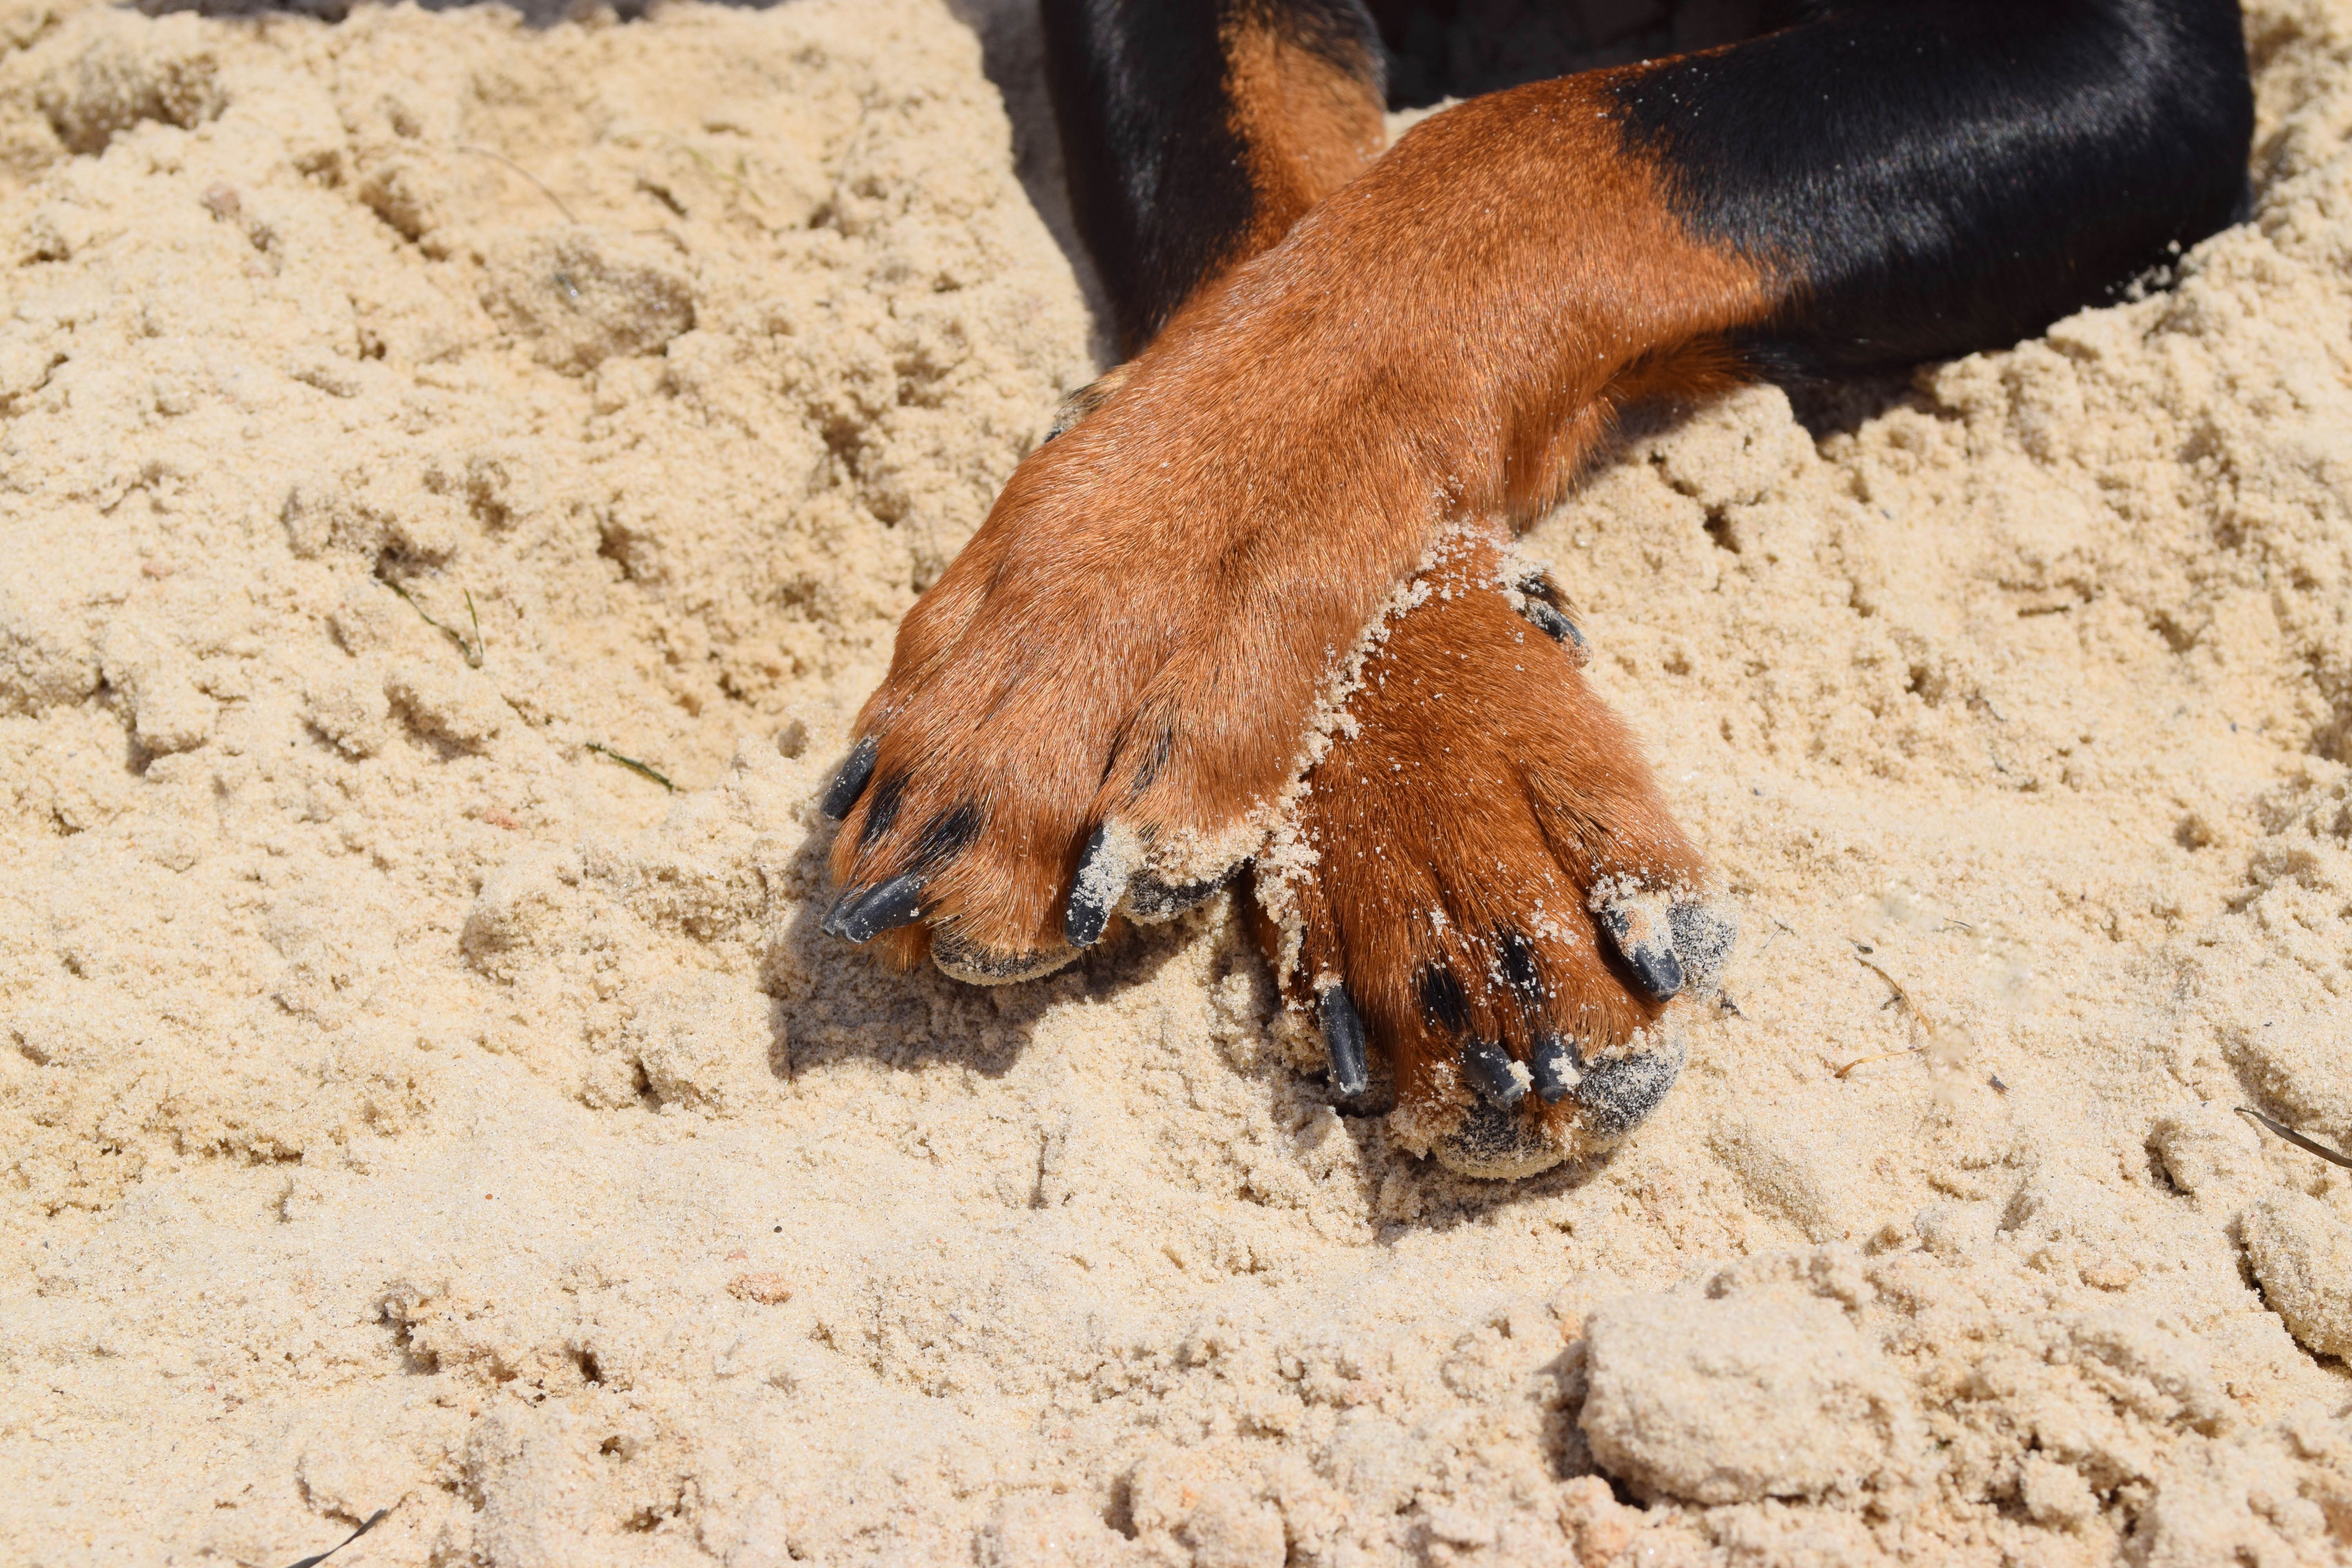
dog, animal, wildlife, pet, mammal, fauna, pets, paws, man's best friend, pinscher